List of retroreflectors on the Moon

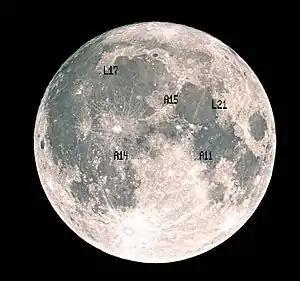
The locations of lunar retroreflectors left by Apollo (A) and Luna (L) missions.

Retroreflectors are devices which reflect light back to its source. Six retroreflectors were left at six sites on the Moon by three crews of the Apollo program, two by remote landers of the Lunokhod program, one by the Commercial Lunar Payload Services program and one by the Chandrayaan program. Lunar reflectors have enabled precise measurement of the Earth–Moon distance since 1969 using lunar laser ranging.